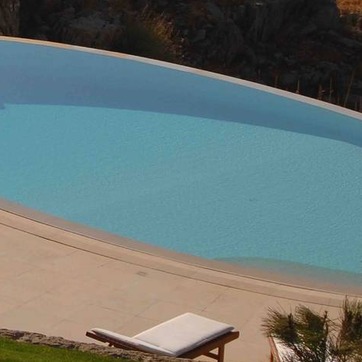
Material: water